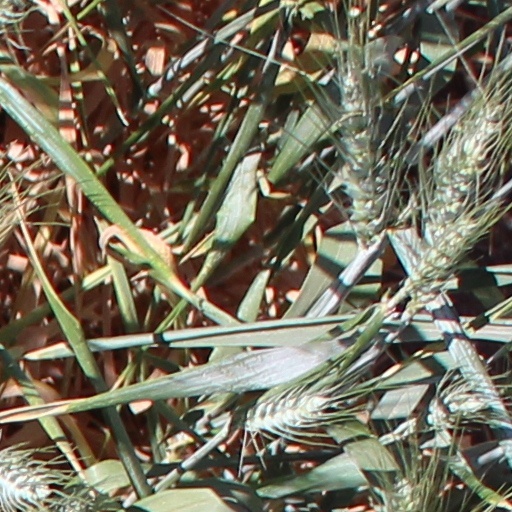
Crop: wheat